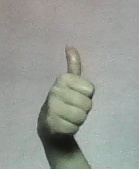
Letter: aleff